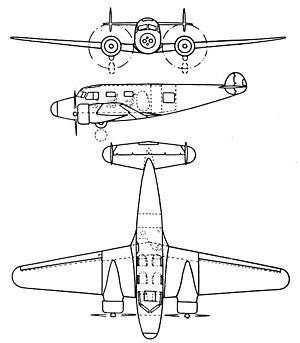
Le Barkley-Grow T8P-1 est un avion de transport d'apport américain de l'entre-deux-guerres.